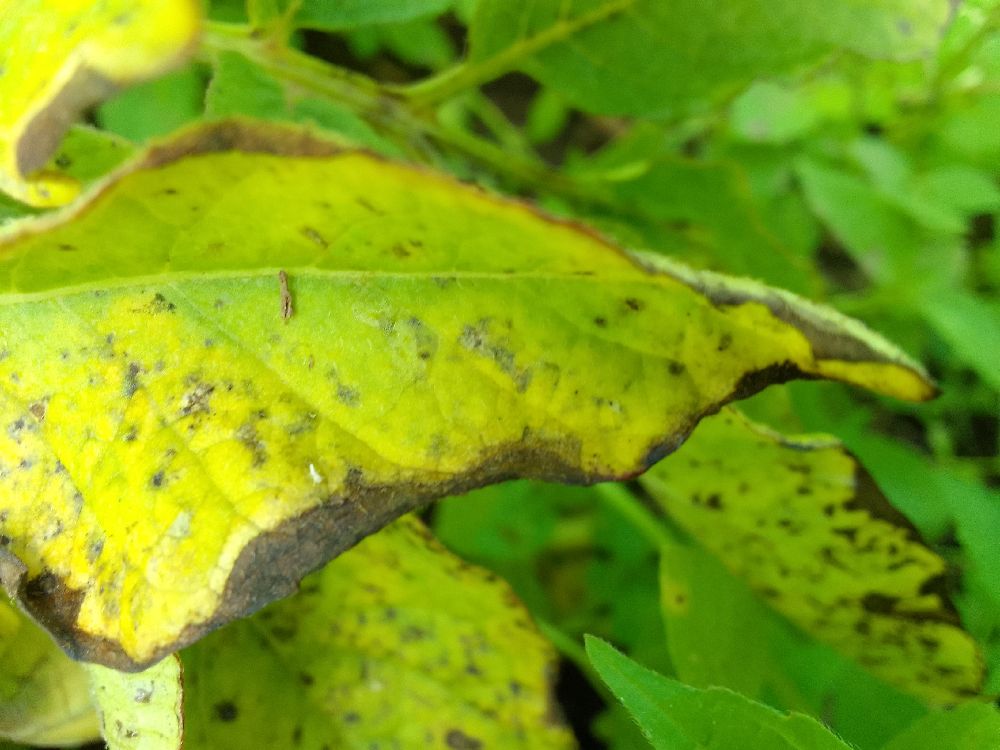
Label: Early blight